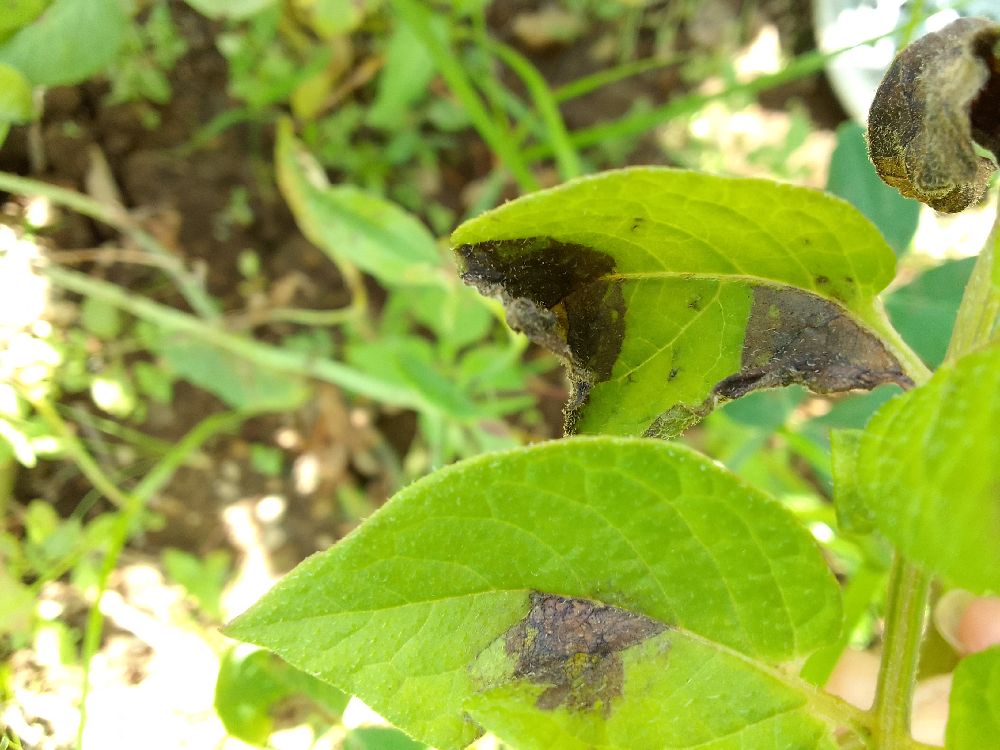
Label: Late blight